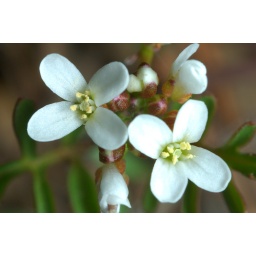
Very Small White Flowers Blooming near the lake - March 8, 2006 North Georgia - Less than 1/4&amp;quot; per flower